History of physics

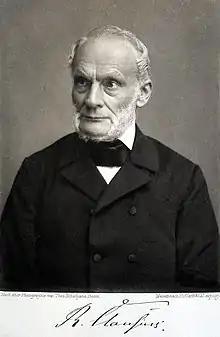

In 1714, Brook Taylor derived the fundamental frequency of a stretched vibrating string in terms of its tension and mass per unit length by solving a differential equation. The Swiss mathematician Daniel Bernoulli (1700–1782) made important mathematical studies of the behavior of gases, anticipating the kinetic theory of gases developed more than a century later, and has been referred to as the first mathematical physicist. In 1733, Daniel Bernoulli derived the fundamental frequency and harmonics of a hanging chain by solving a differential equation. In 1734, Bernoulli solved the differential equation for the vibrations of an elastic bar clamped at one end. Bernoulli's treatment of fluid dynamics and his examination of fluid flow was introduced in his 1738 work "Hydrodynamica".